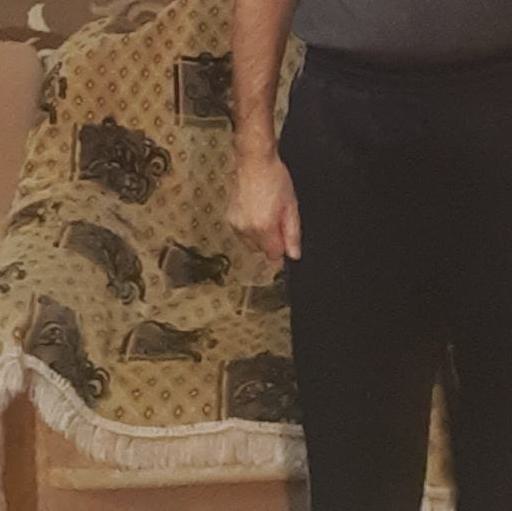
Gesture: no_gesture